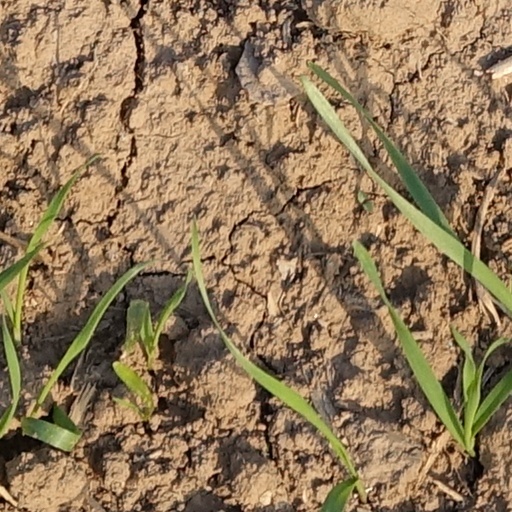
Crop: wheat